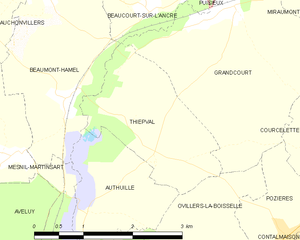
Carte des communes françaises Thiepval